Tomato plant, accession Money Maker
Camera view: bottom (45 deg); turntable rotation: 330 degrees
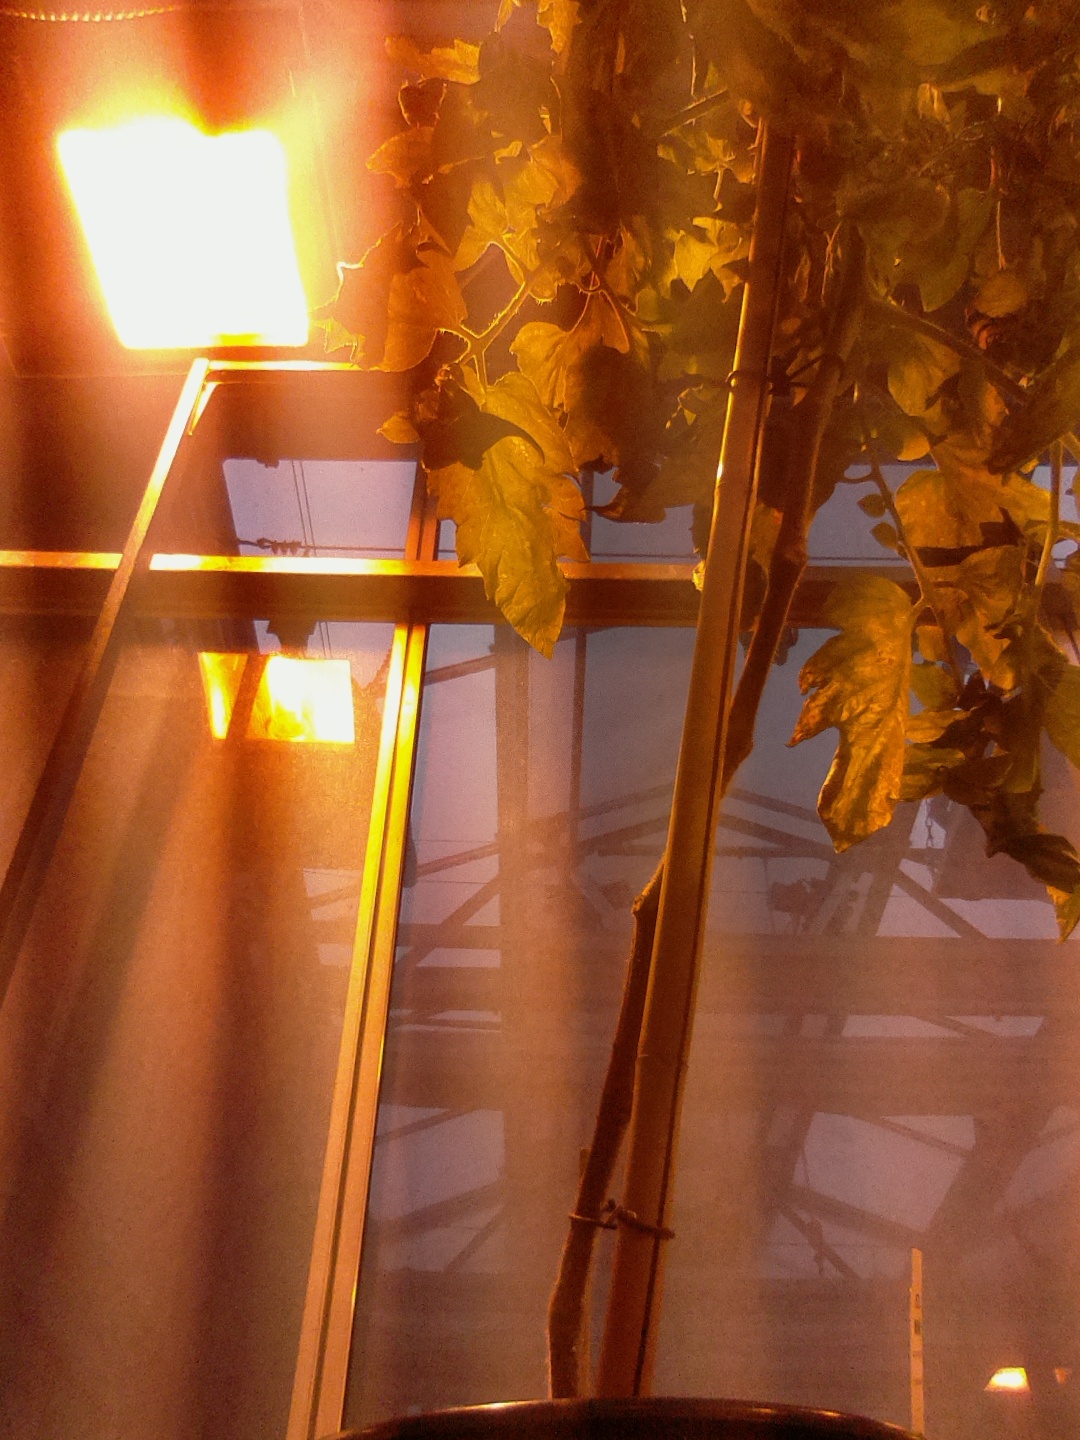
BBCH growth stage 76: 60%-70% of final fruit size